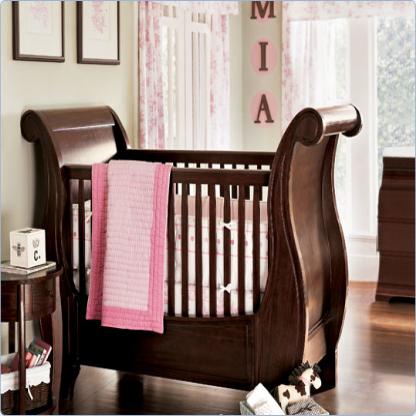
Scene: Indoor